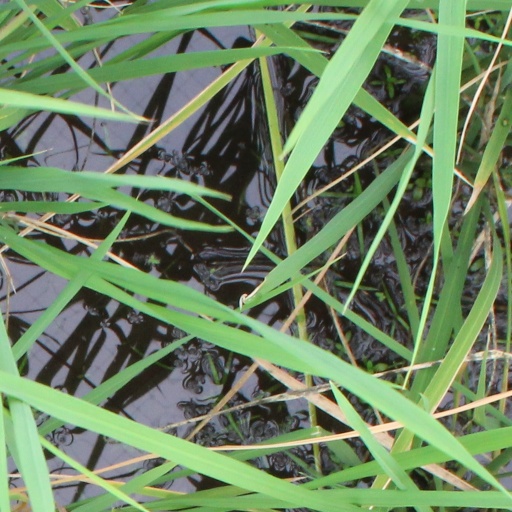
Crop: rice